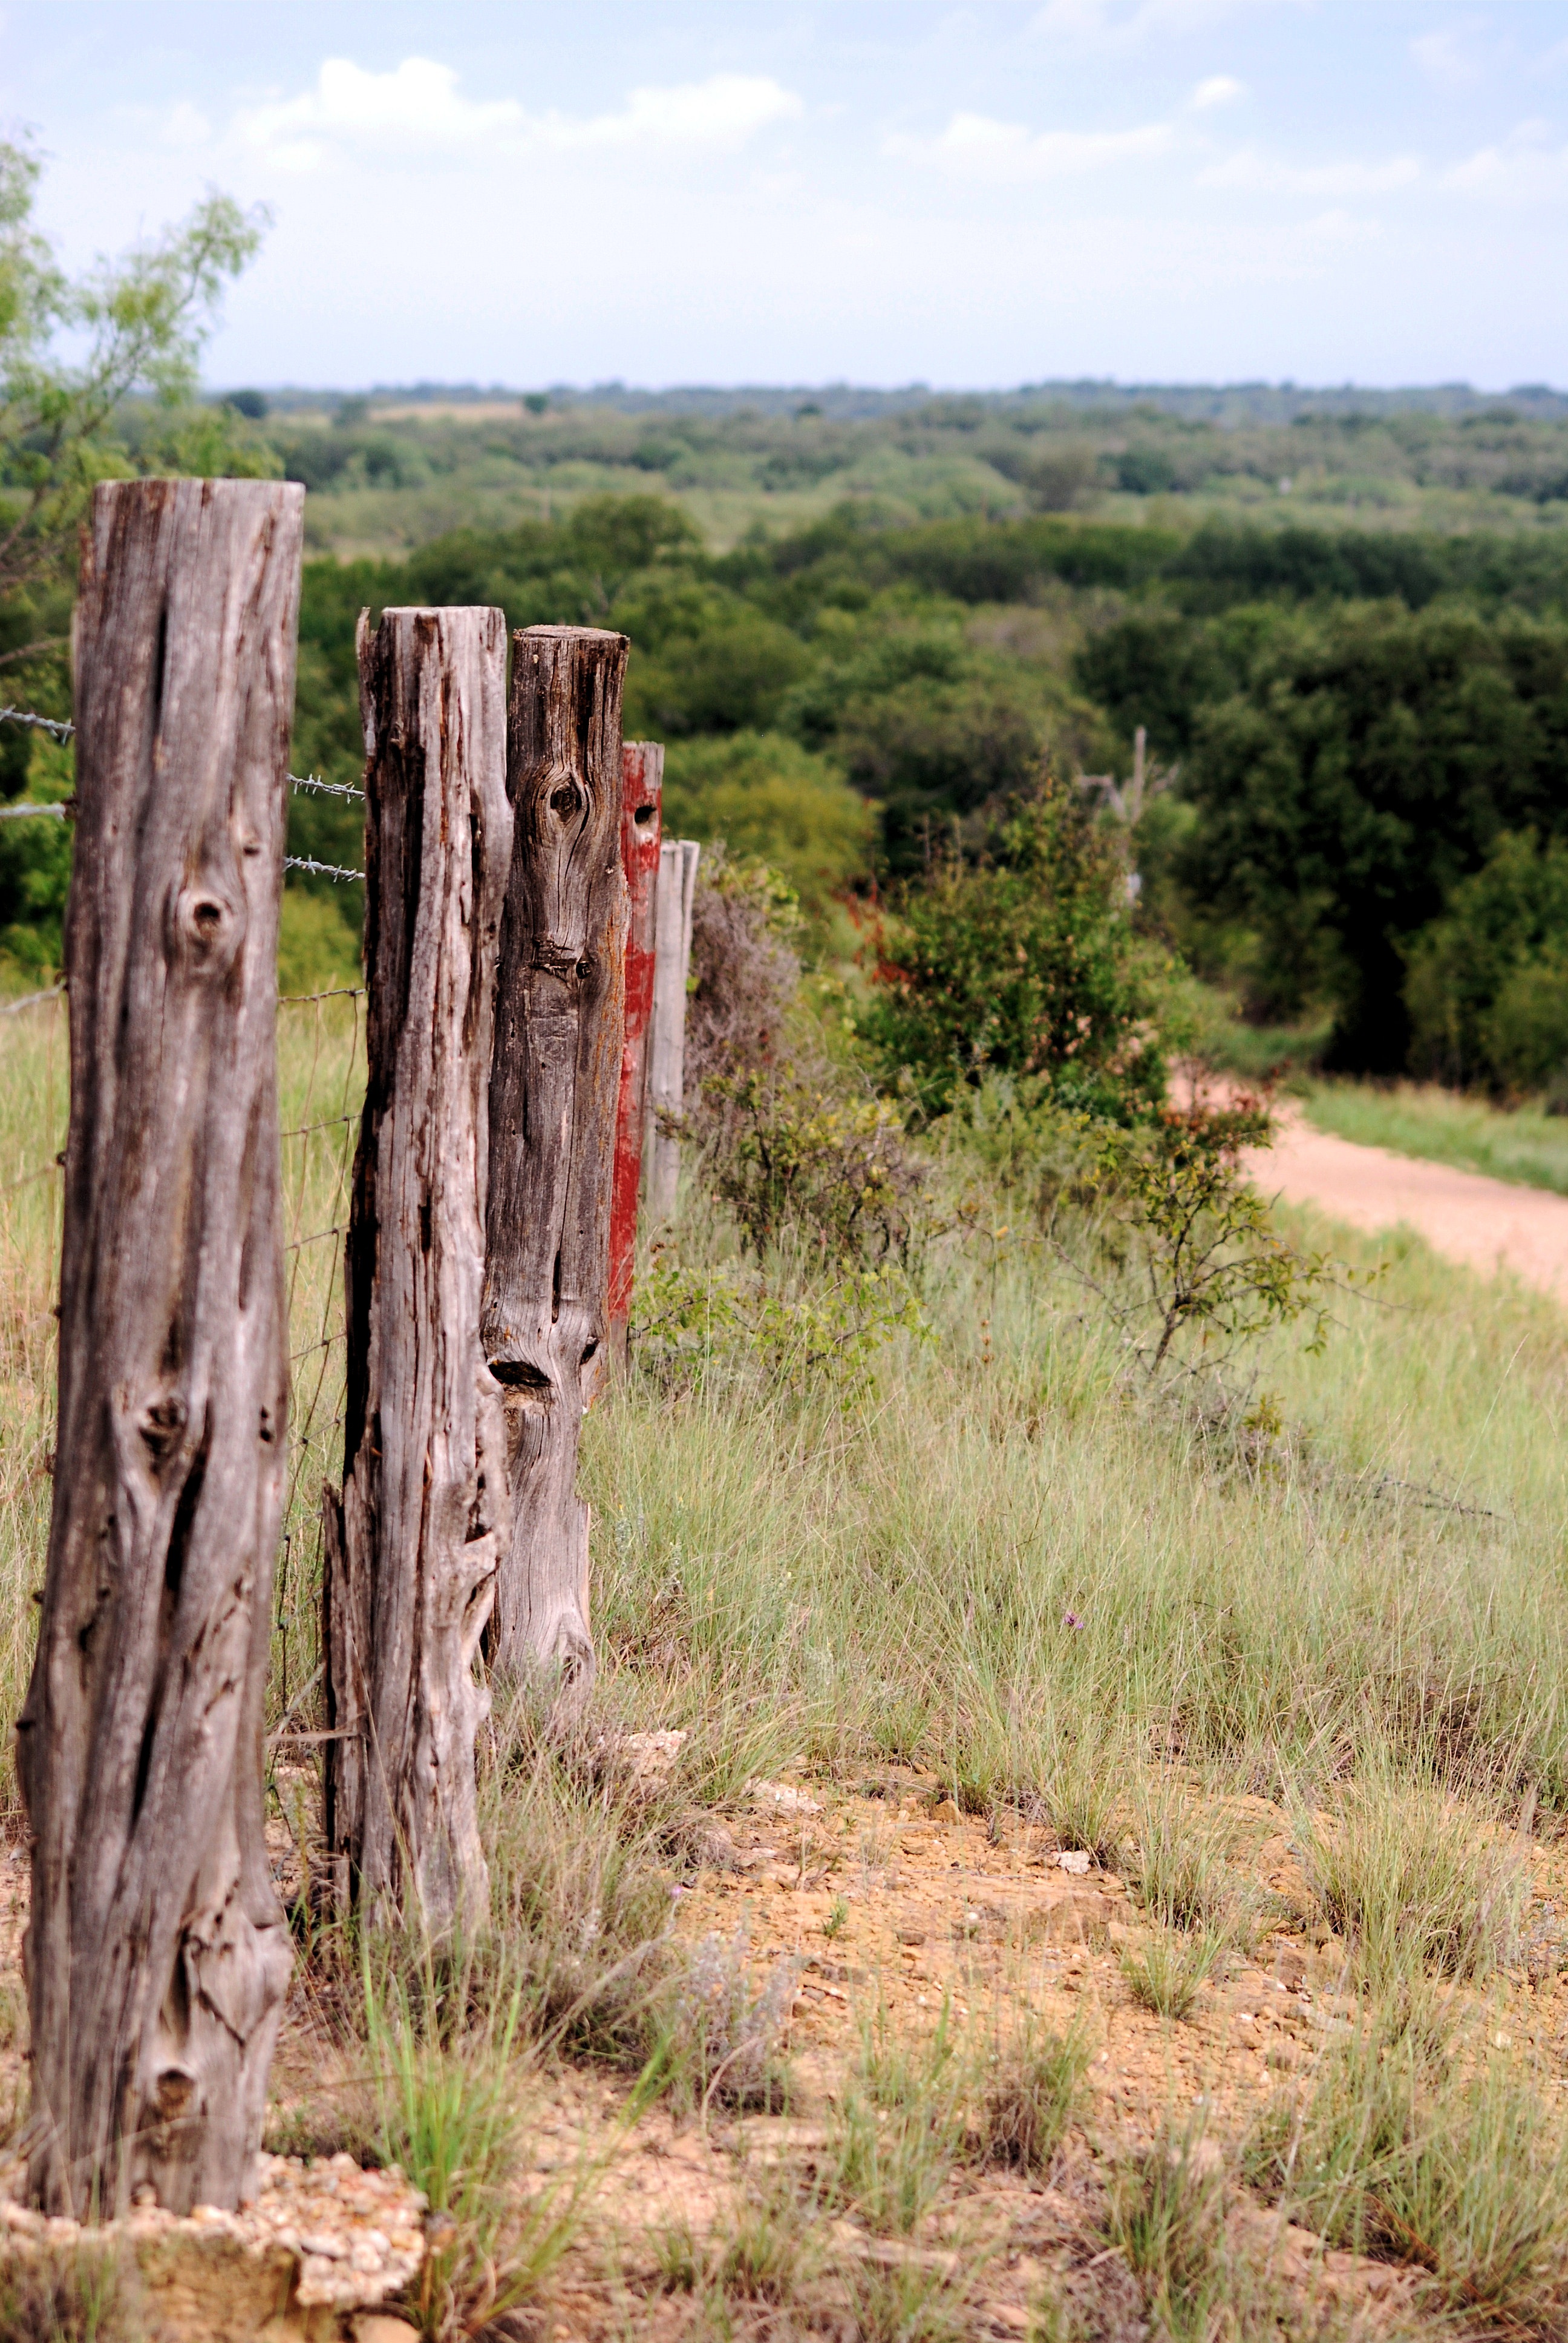
landscape, tree, nature, outdoor, rock, wilderness, fence, trail, countryside, cliff, hillside, soil, terrain, geology, ruins, texas, habitat, rural area, natural environment